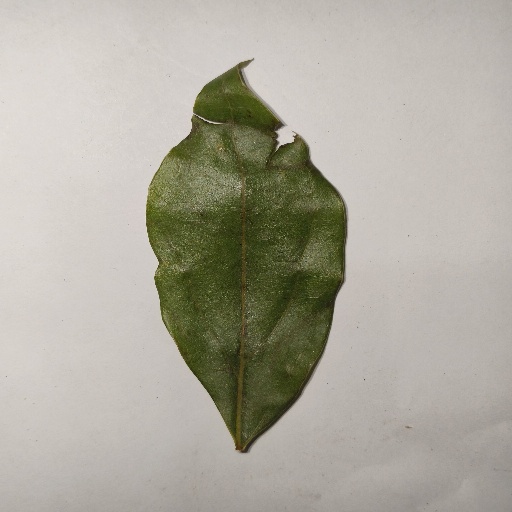
Species: Camphor
Leaf condition: Shot Hole